Punta Bagnà

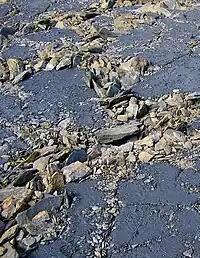
Blackish ground near the summit.

The name used on the Italian maps comes from Piedmontese ""Bagnà"" («wet»), which should derive from the look of the blackish fine ground nearby the summit. The French name comes from the ""Grand Vallon"", a secondary valley which starts from the mountain and goes northwards towards Charmaix and Modane.